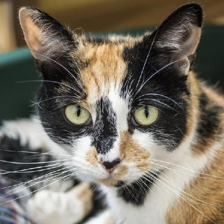
Label: animals